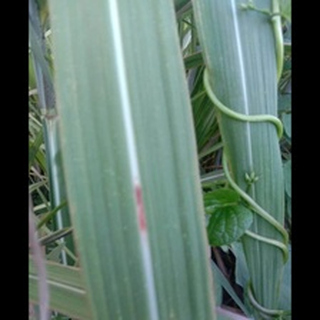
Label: sugarcane_red_rot